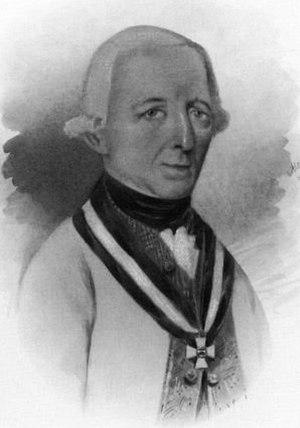
La bataille de Handschuhsheim se déroule le 24 septembre 1795 à Handschuhsheim, village mitoyen et alors indépendant de Heidelberg, dans le Bade-Wurtemberg. Elle voit la défaite de 12 000 soldats de l’armée française sous les ordres du général Georges Joseph Dufour face aux forces autrichiennes, constituées de 8 000 hommes menées par Peter Quasdanovich. Une charge dévastatrice de la cavalerie autrichienne engendre des pertes énormes dans les rangs français. Cette bataille fait partie des guerres de la Coalition, épisodes des guerres de la Révolution française.
Peter Vitus von Quosdanovich, né le 12 juin 1738 à Žumberak et mort le 13 août 1802 à Vienne, est un général autrichien. Feldmarschall-Leutnant et commandeur de l'ordre militaire de Marie-Thérèse, il joue un rôle important dans plusieurs batailles contre l'armée française d'Italie. Battu par Napoléon Bonaparte à la bataille de Lonato, il se montre inefficace à Rivoli.